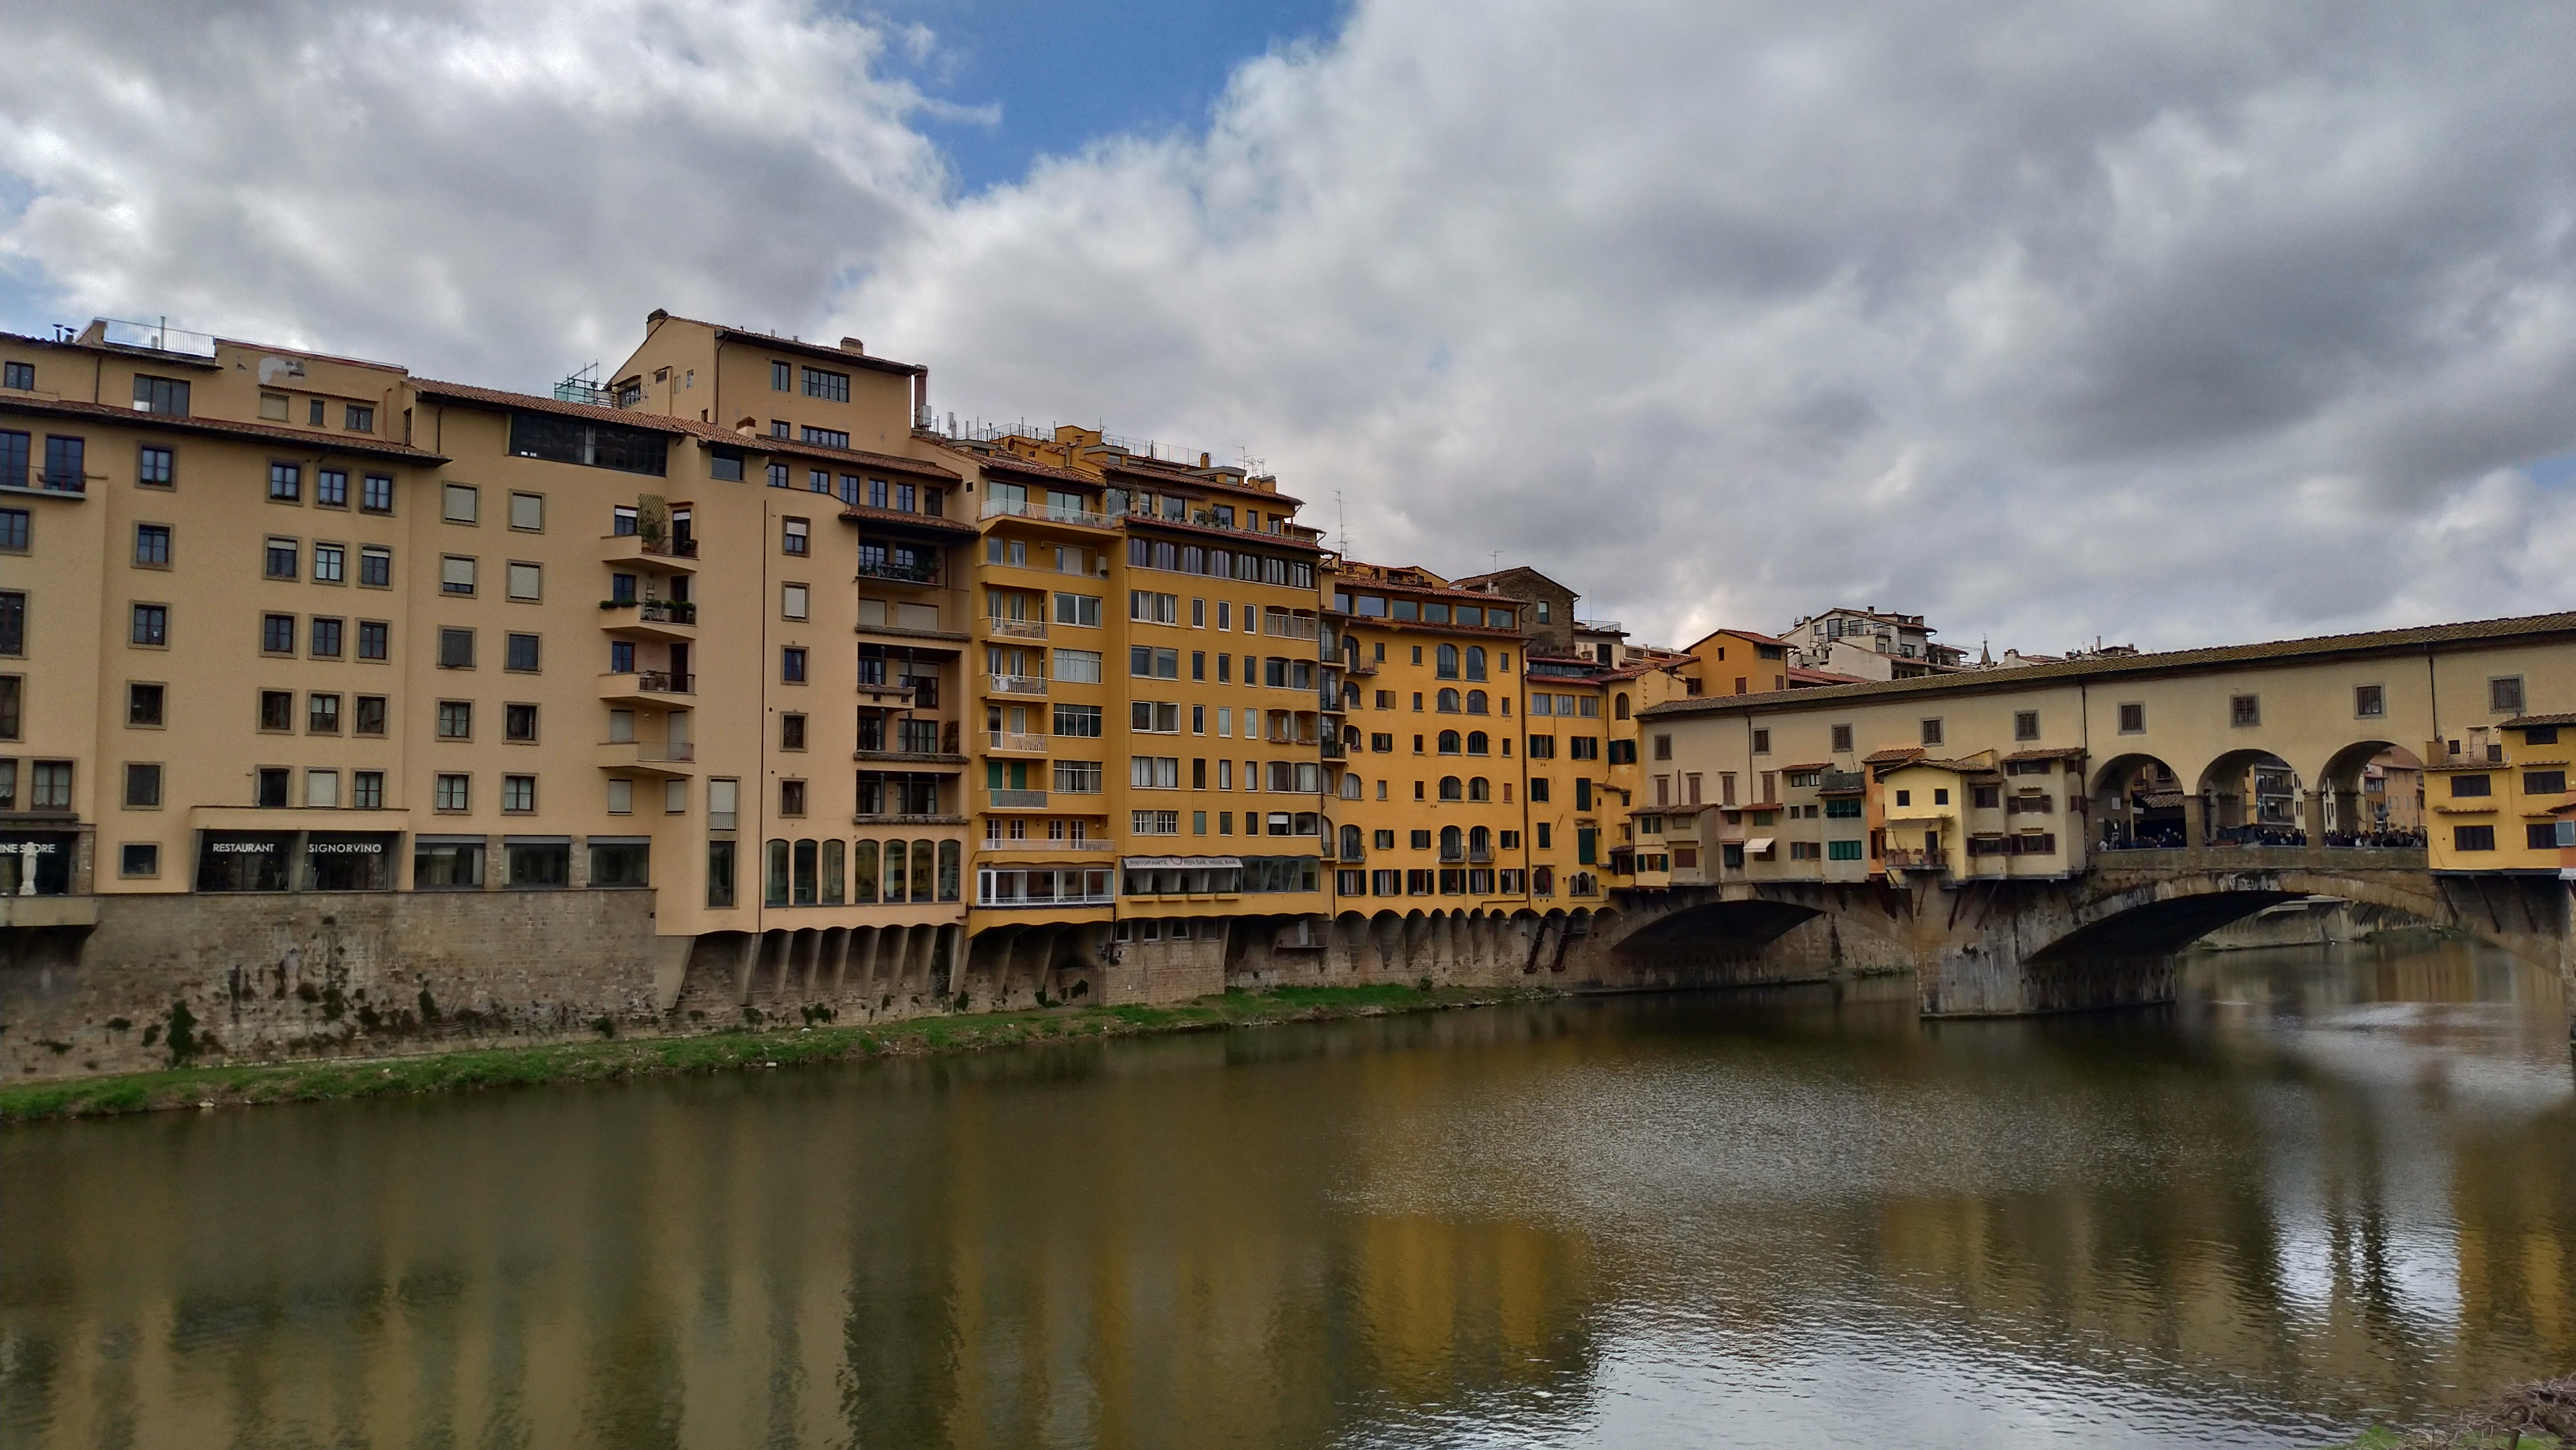
firenze, florence, italy, italia, florencia, toscana, water, waterway, river, town, architecture, building, human settlement, watercourse, reflection, city, canal, moat, bank, channel, bridge, residential area, facade